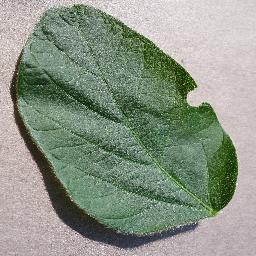
Label: Soybean___healthy